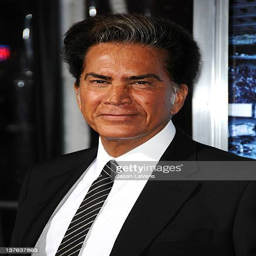
latin pop artist attends the premiere